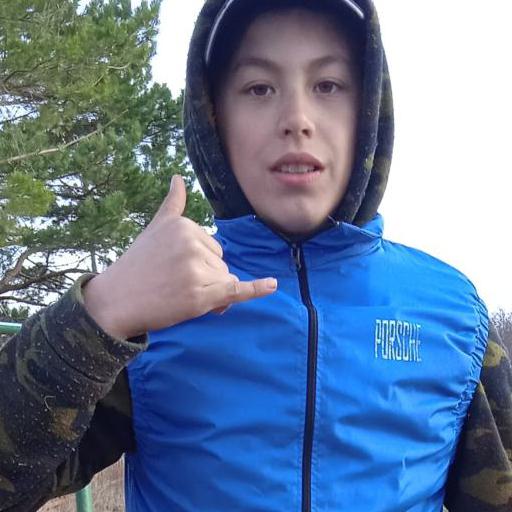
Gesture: call